Wat Phrik

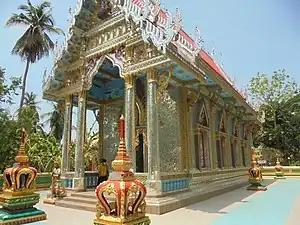
Ubosot of Wat In See, Wat Phrik subdistrict

The economy of Wat Phrik subdistrict depends on rice farming, trading, general contractor, mixed farming, lotus farming, chili, maize, fruits, etc.